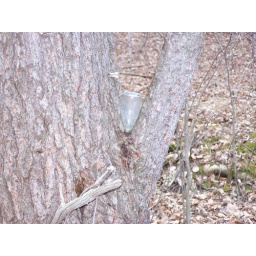
bottle in tree